USS Stewart (DE-238)

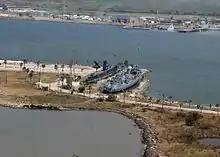
Damage in Seawolf Park following Hurricane Ike.

She retransited the canal on 22 September and made Philadelphia on the 27th. One month later, "Stewart" reported for duty to the Atlantic Reserve Fleet at Philadelphia. "Stewart" was placed out of commission, in reserve, in January 1947 at Green Cove Springs, Florida. "Stewart" changed berthing areas three times between 1947 and 1969—first to Charleston in 1958, then to Norfolk in 1959, and finally to Orange, Texas in 1969. In 1972, the destroyer escort underwent inspection and survey and was found to be unfit for further naval service. Consequently, her name was struck from the Navy list on 1 October 1972.